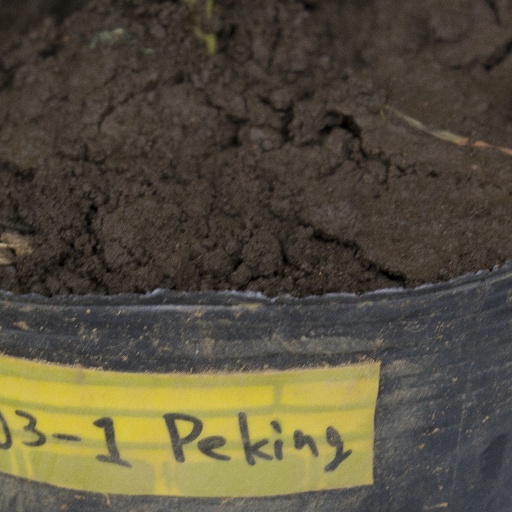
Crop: soybean